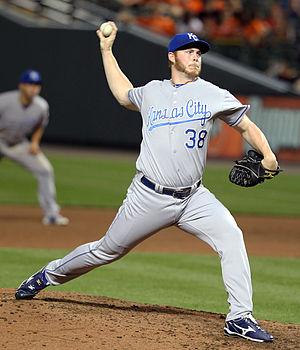
Blake Daniel Wood est un lanceur de relève droitier des Angels de Los Angeles de la Ligue majeure de baseball.